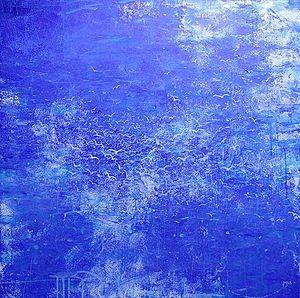
Wayne Melvyn Sleeth est un peintre contemporain né à Cleethorpes, Lincolnshire, en Angleterre en 1966.